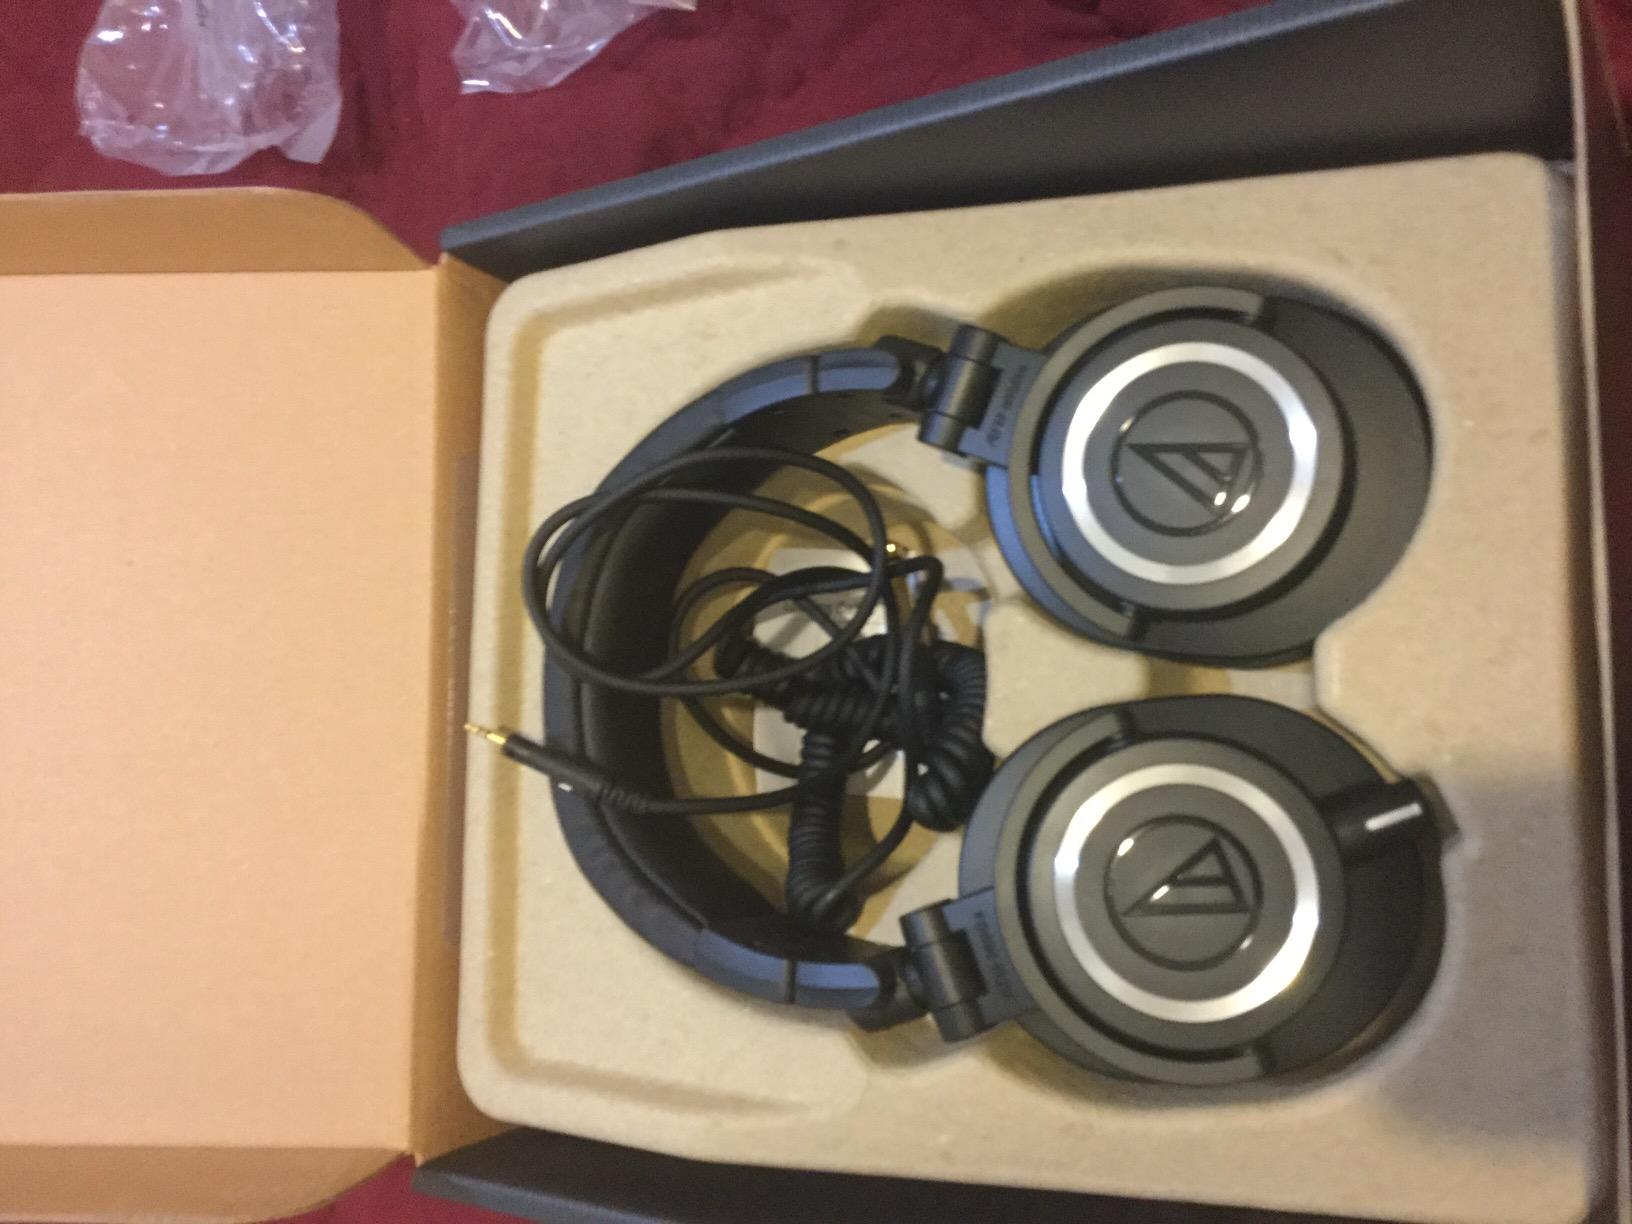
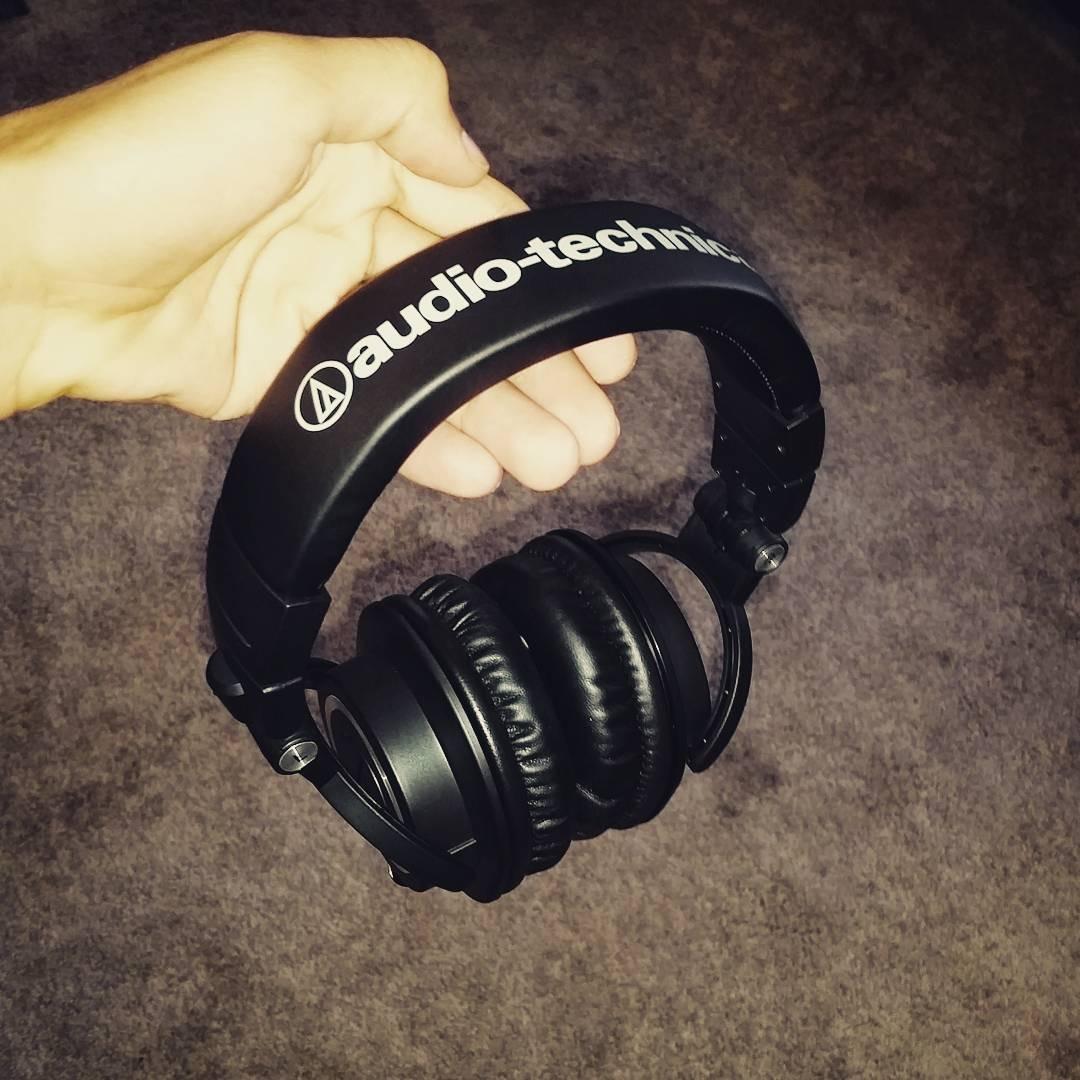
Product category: headphones
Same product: yes